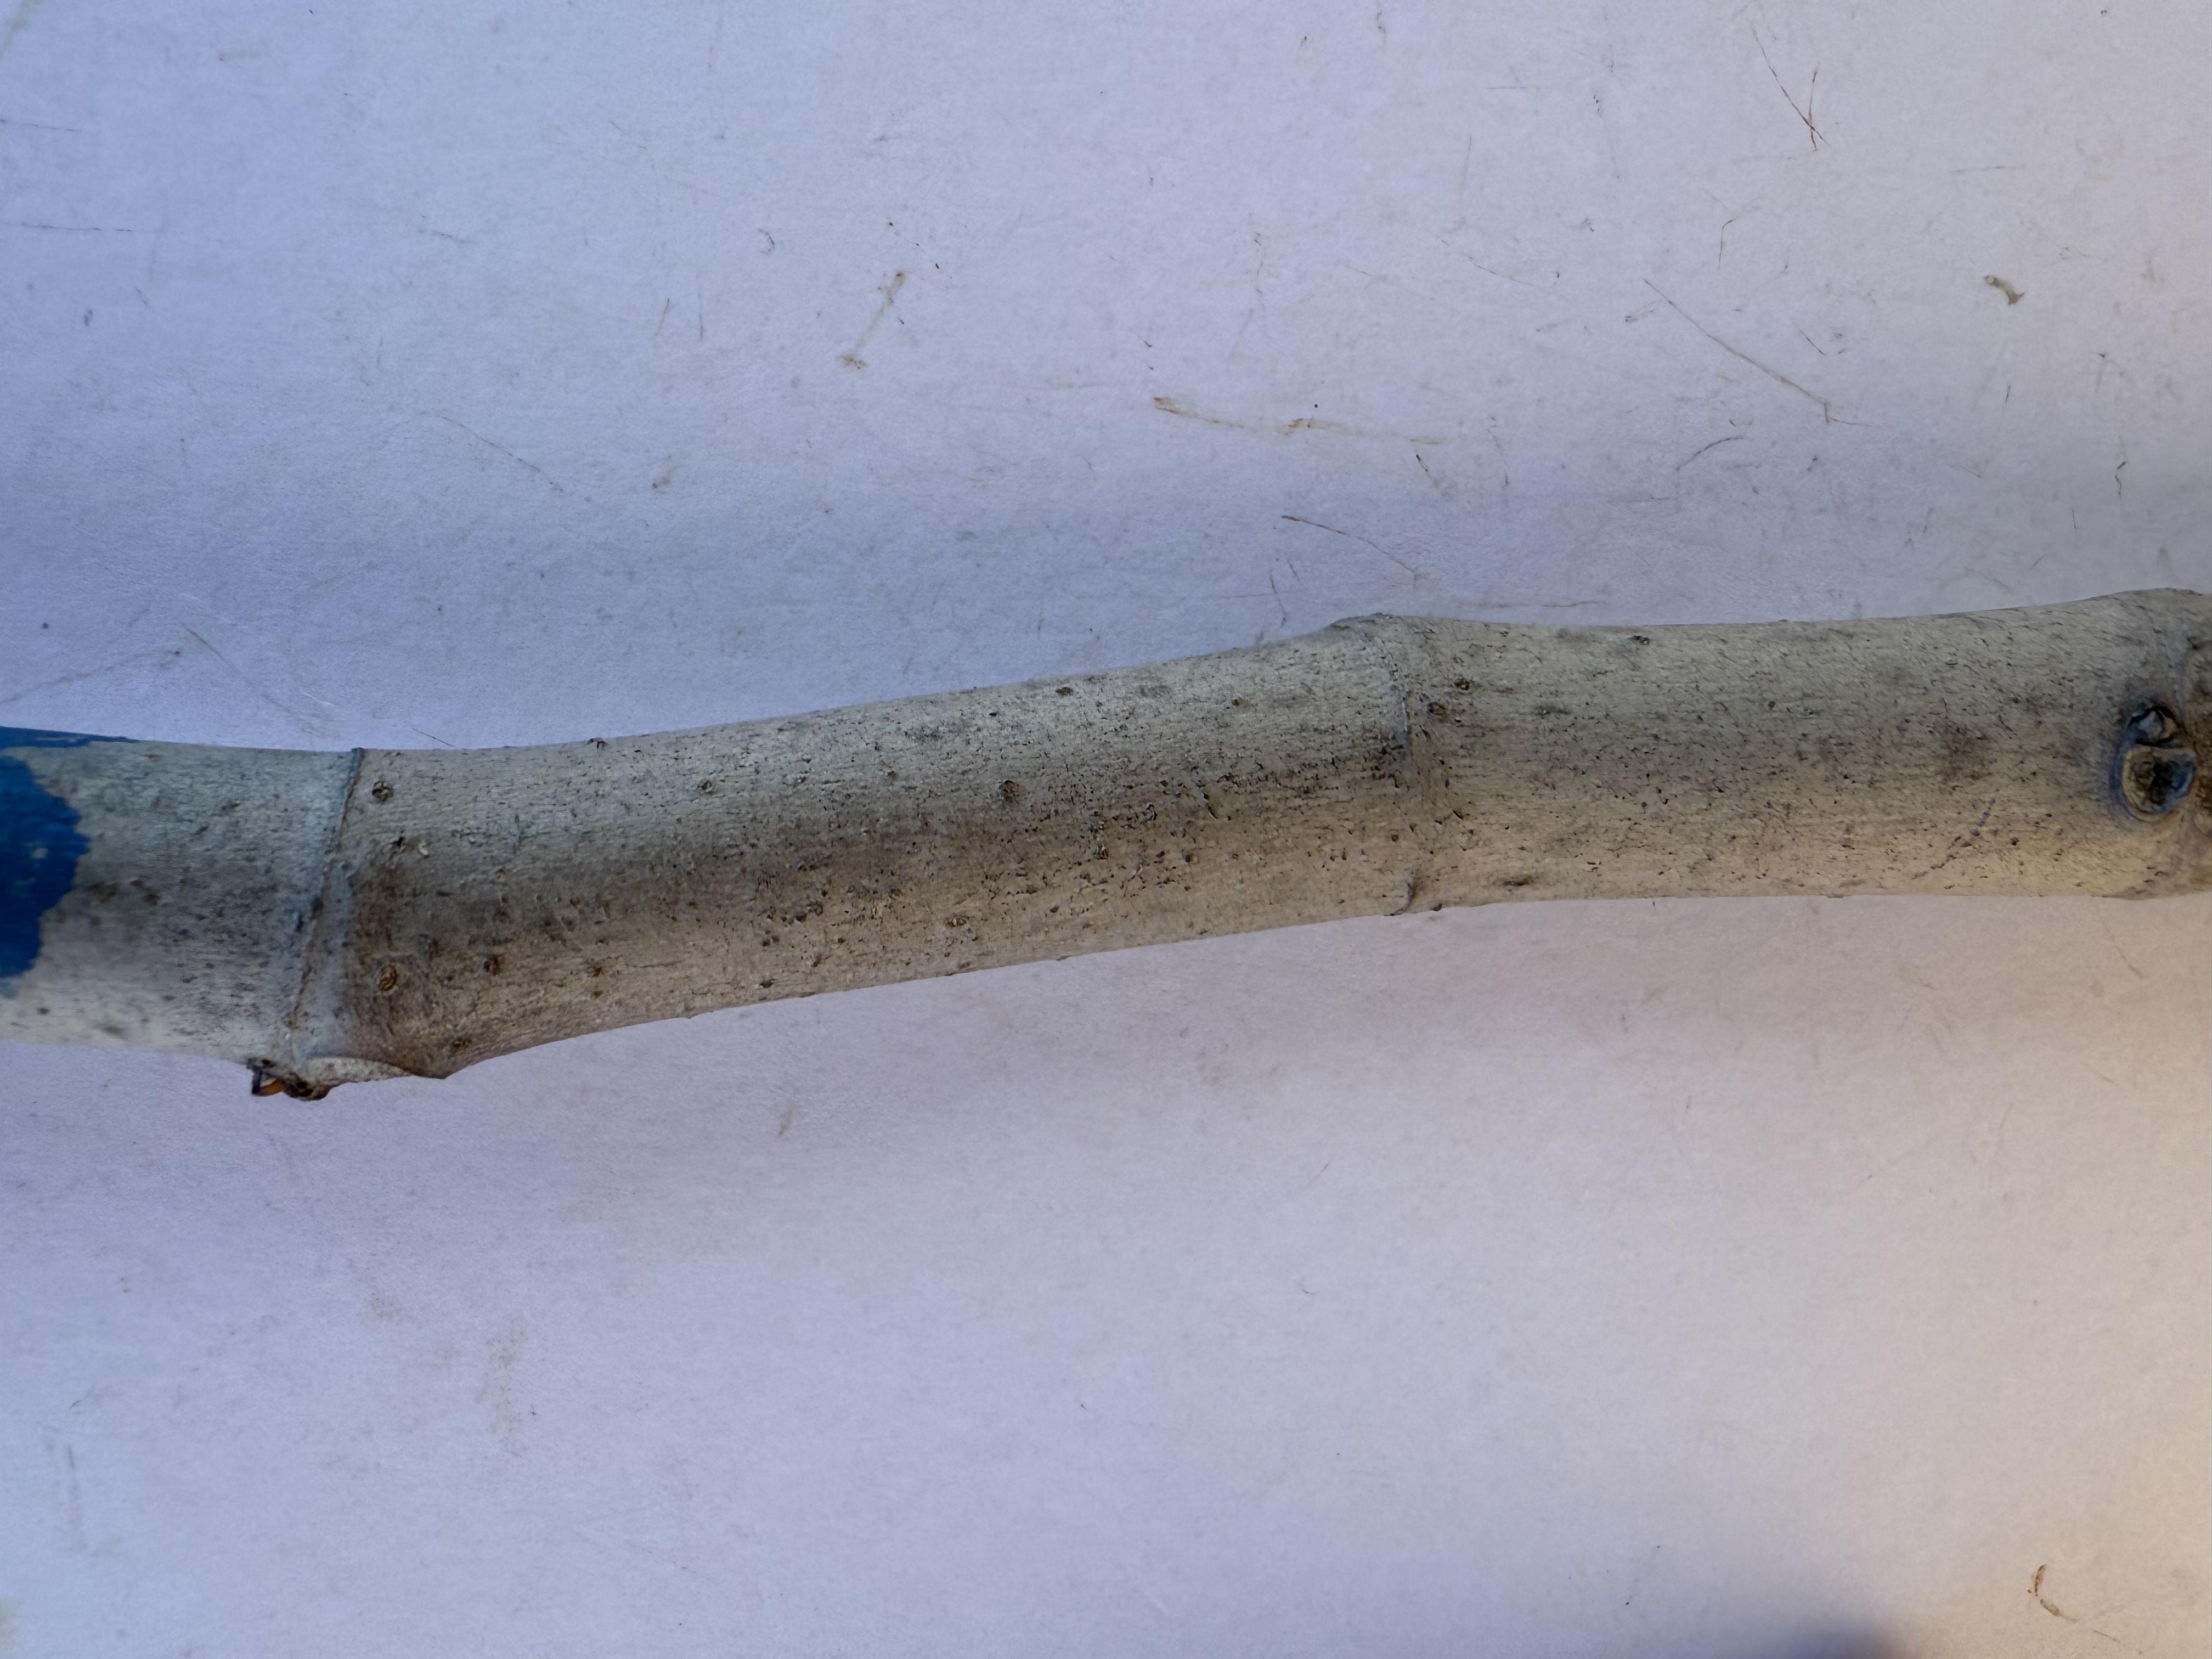
Variety: Bardacik Fig